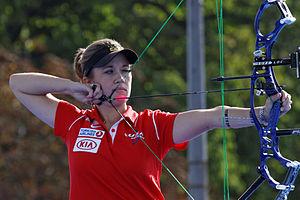
Erika Jones, née Erika Anschutz le 23 décembre 1988 dans l'Oklahoma, est une archère américaine spécialiste de l'arc à poulies.